Marvin Harrison Jr.

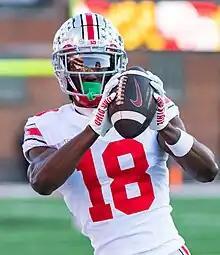
Harrison warming up prior to a game, 2022

Harrison entered his sophomore season with high expectations following his breakout performance in the Rose Bowl. In the Buckeyes' season opener against Notre Dame, Harrison caught five passes for 76 yards. Following an injury to fellow receiver Smith-Njigba against Notre Dame, Harrison became the Buckeyes' #1 receiver for the remainder of the season. In his first game as the team's top receiver, Harrison caught seven passes for a then career-high 184 yards and three touchdowns in a victory over Arkansas State. The following week he had his second consecutive 100-yard game with 102 yards on 6 catches and two touchdowns in a blowout win over Toledo. Following a relatively unimpressive first two conference games, Harrison returned to form against Michigan State, catching 7 passes for 132 yards and three touchdowns. His three touchdowns against Michigan State marked his third career three-touchdown game, the most of any Ohio State receiver.